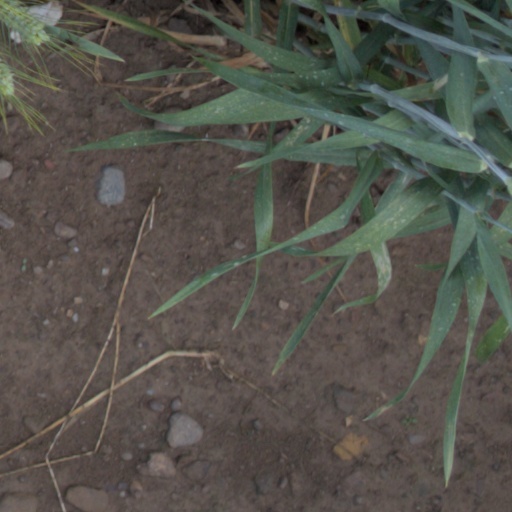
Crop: wheat